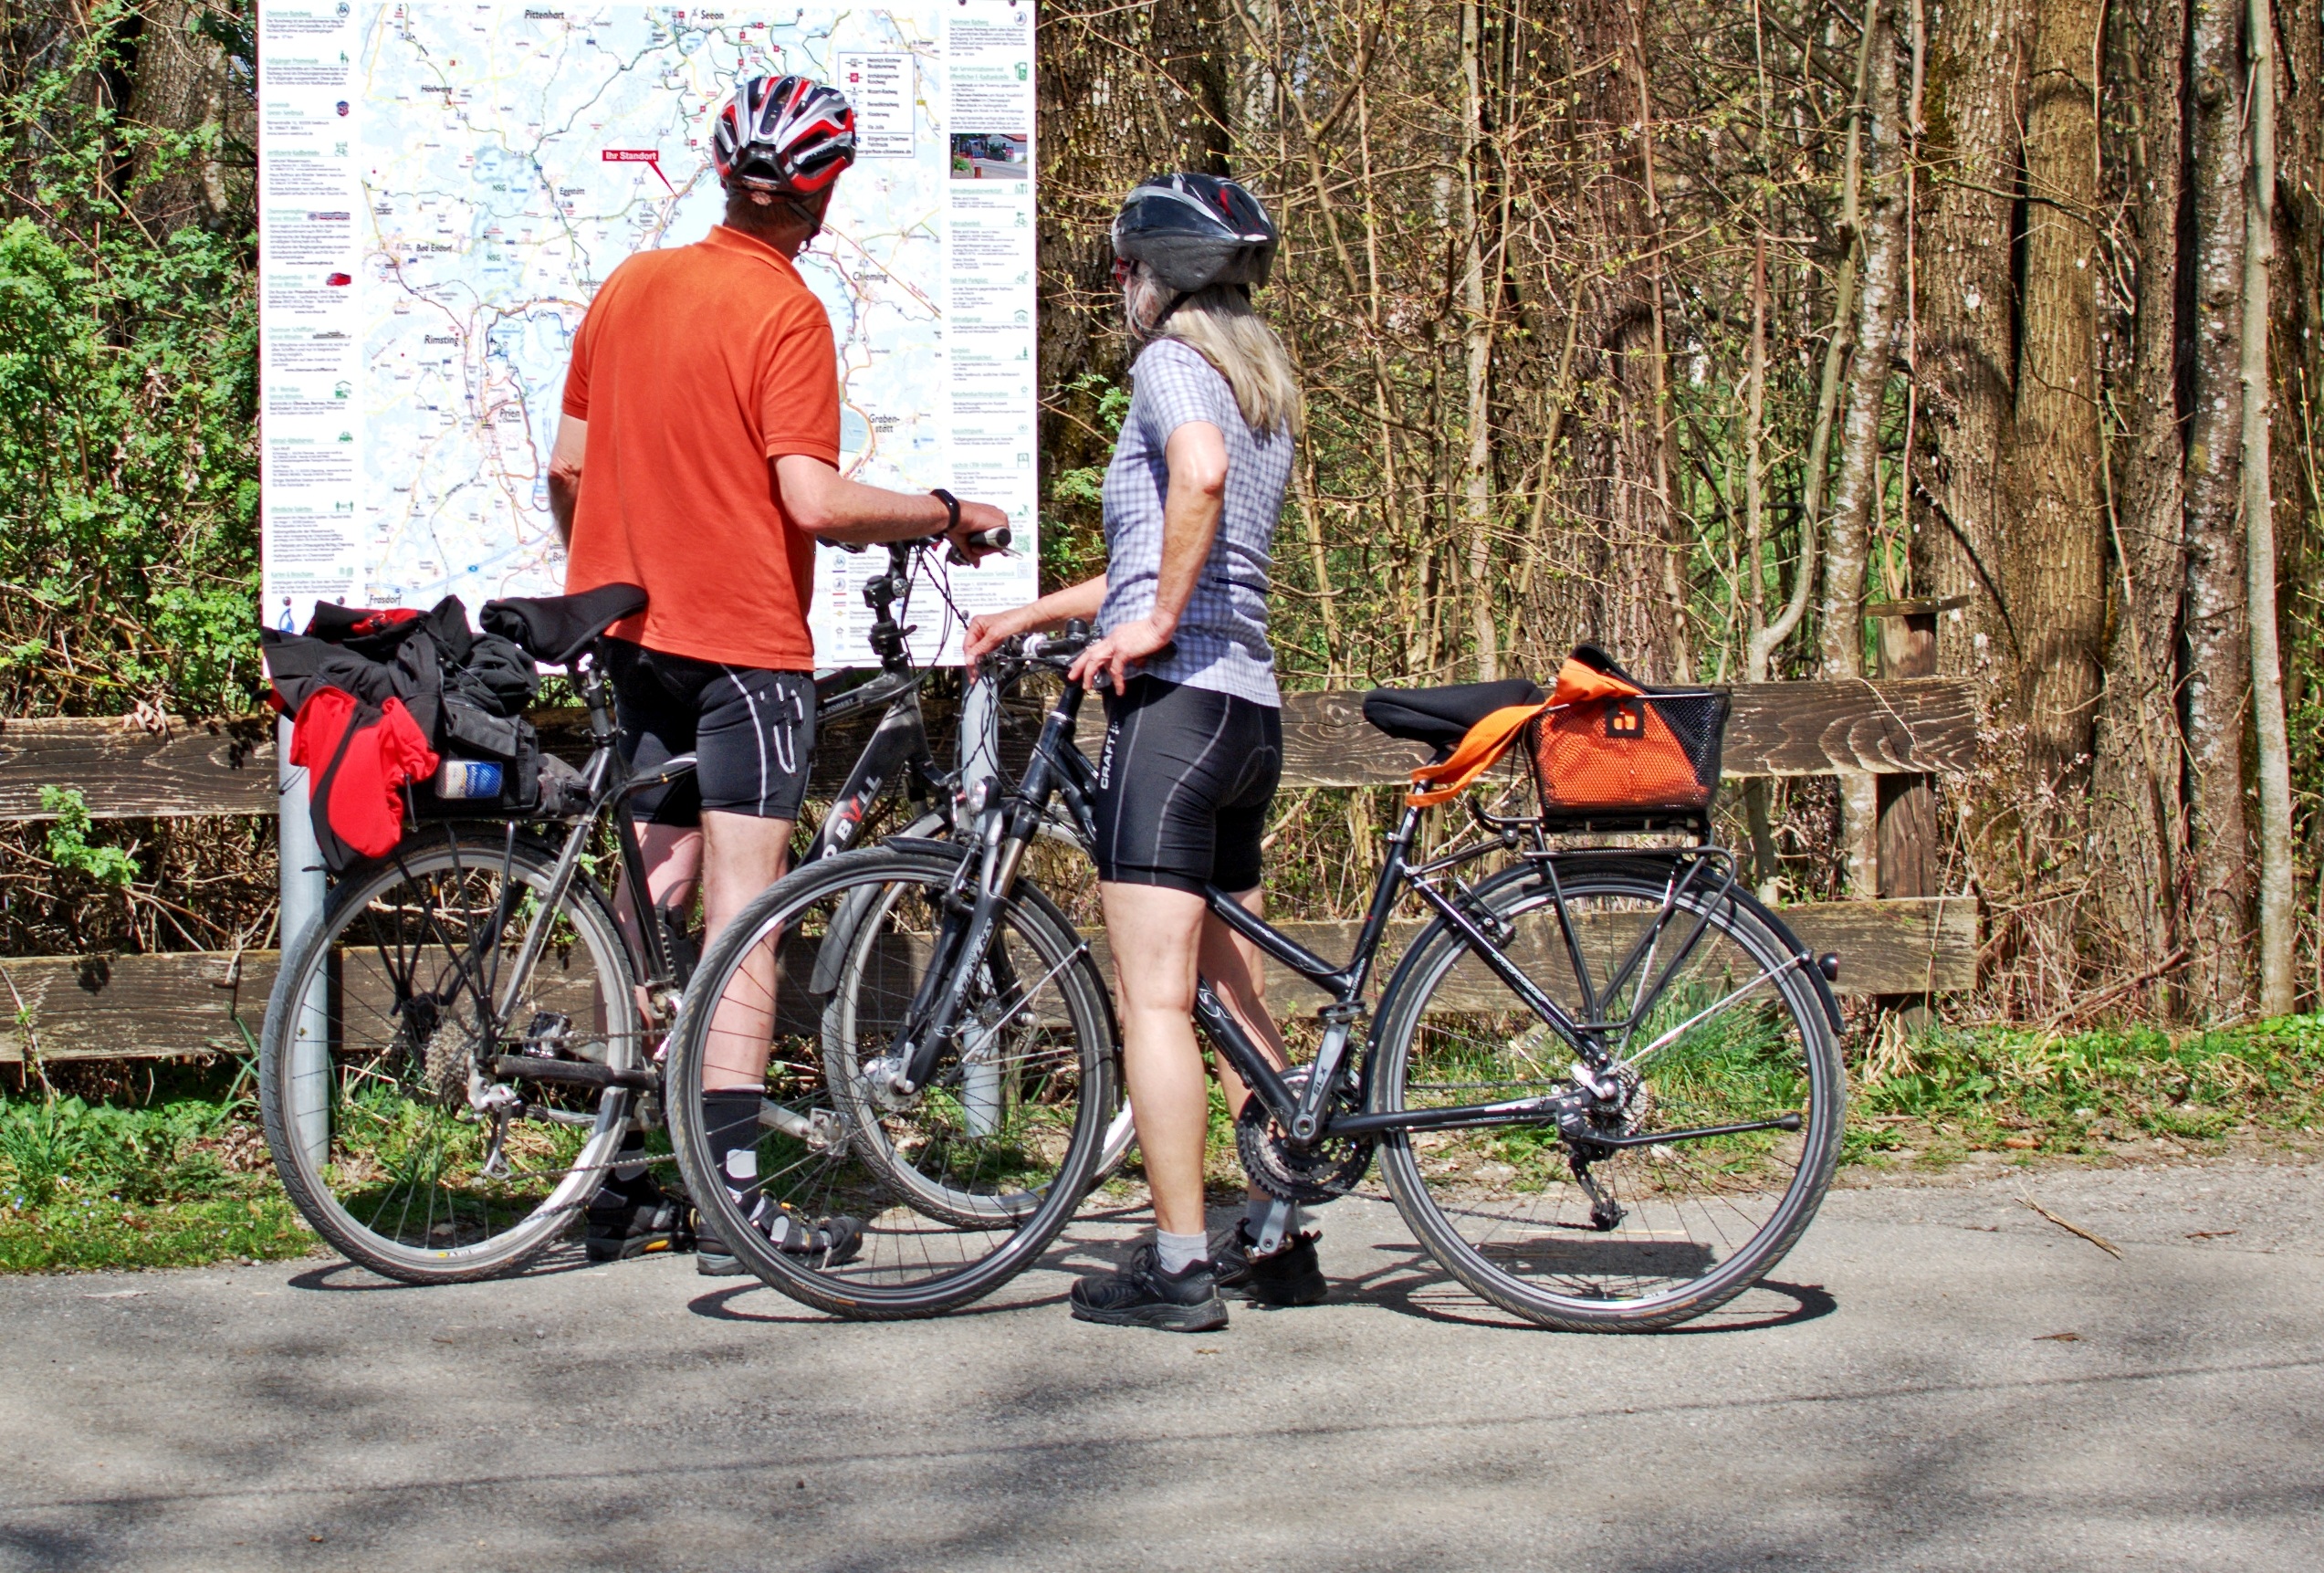
board, road, traffic, bicycle, distance, vehicle, street sign, route, orientation, note, sports equipment, mountain bike, marking, cycling, sports, shield, mark, information, directory, away, cyclists, opportunity, signposts, waymarks, migratory character, information boards, decisions, road cycling, problem solution, road bicycle, endurance sports, racing bicycle, road bicycle racing